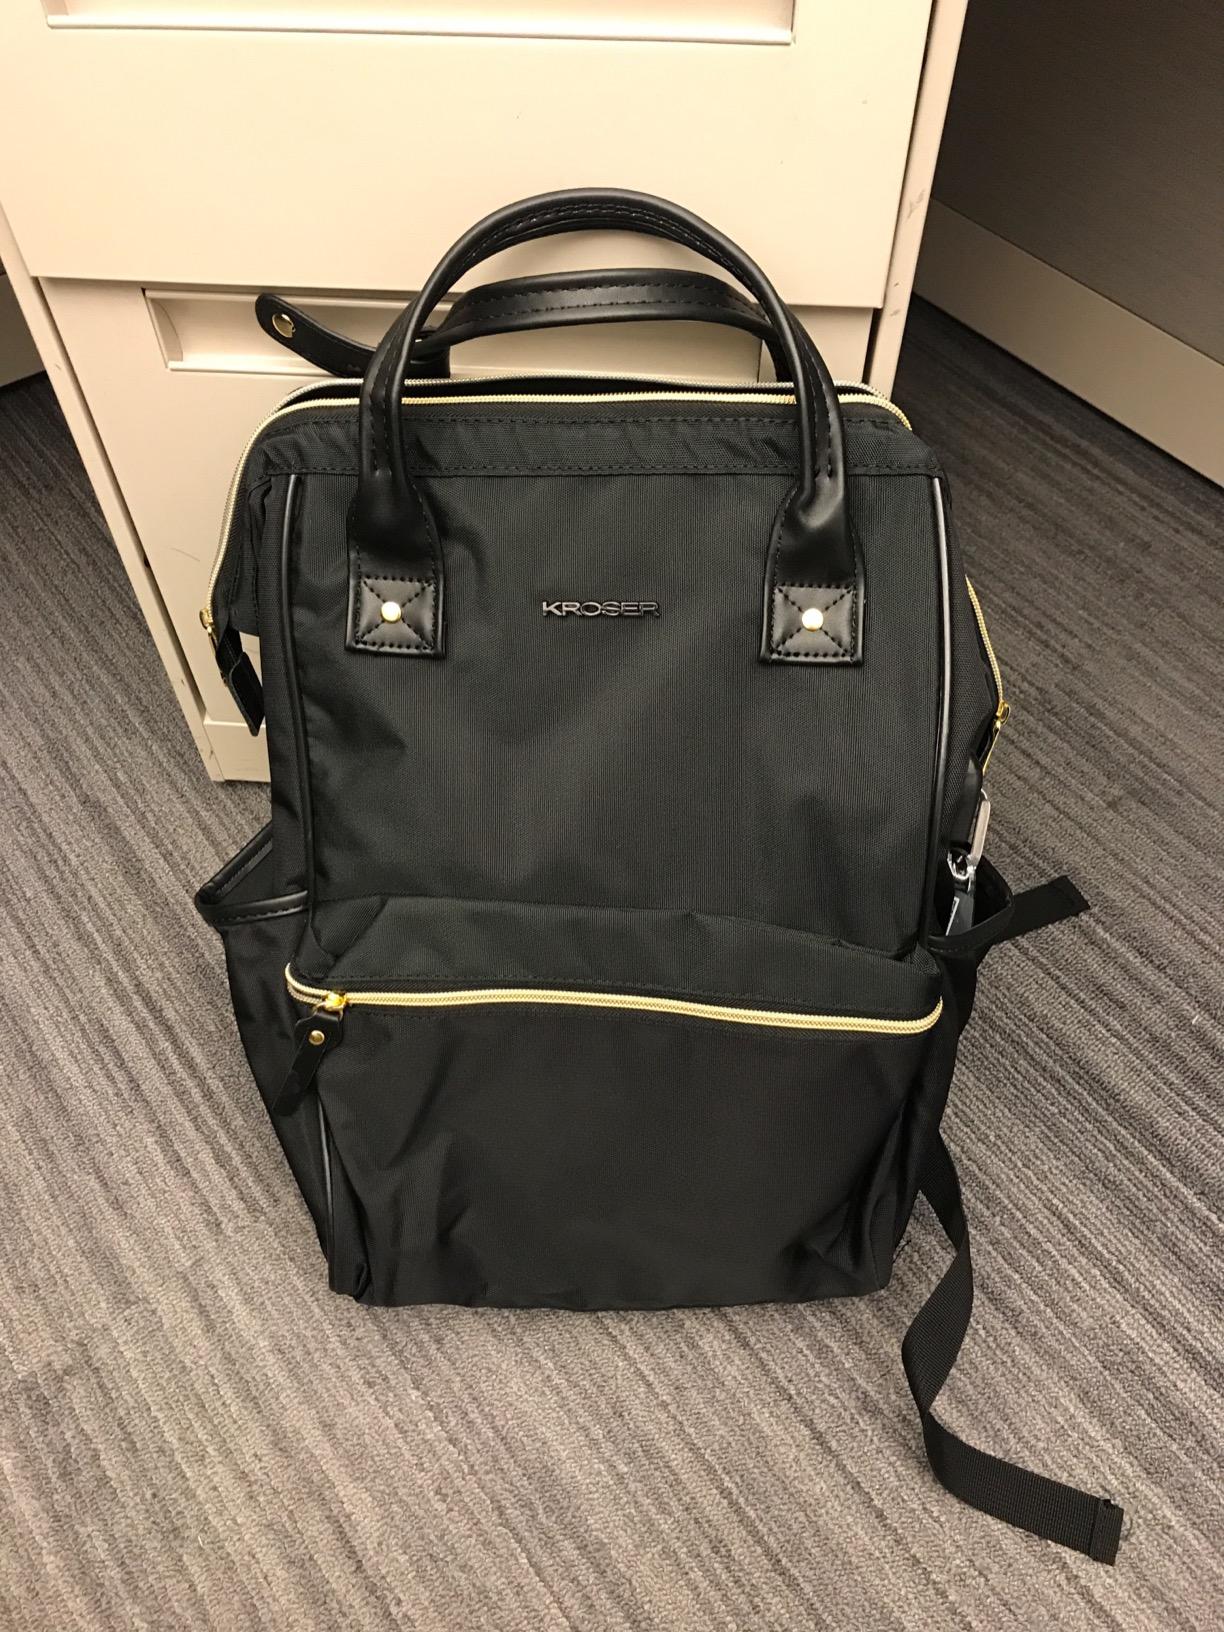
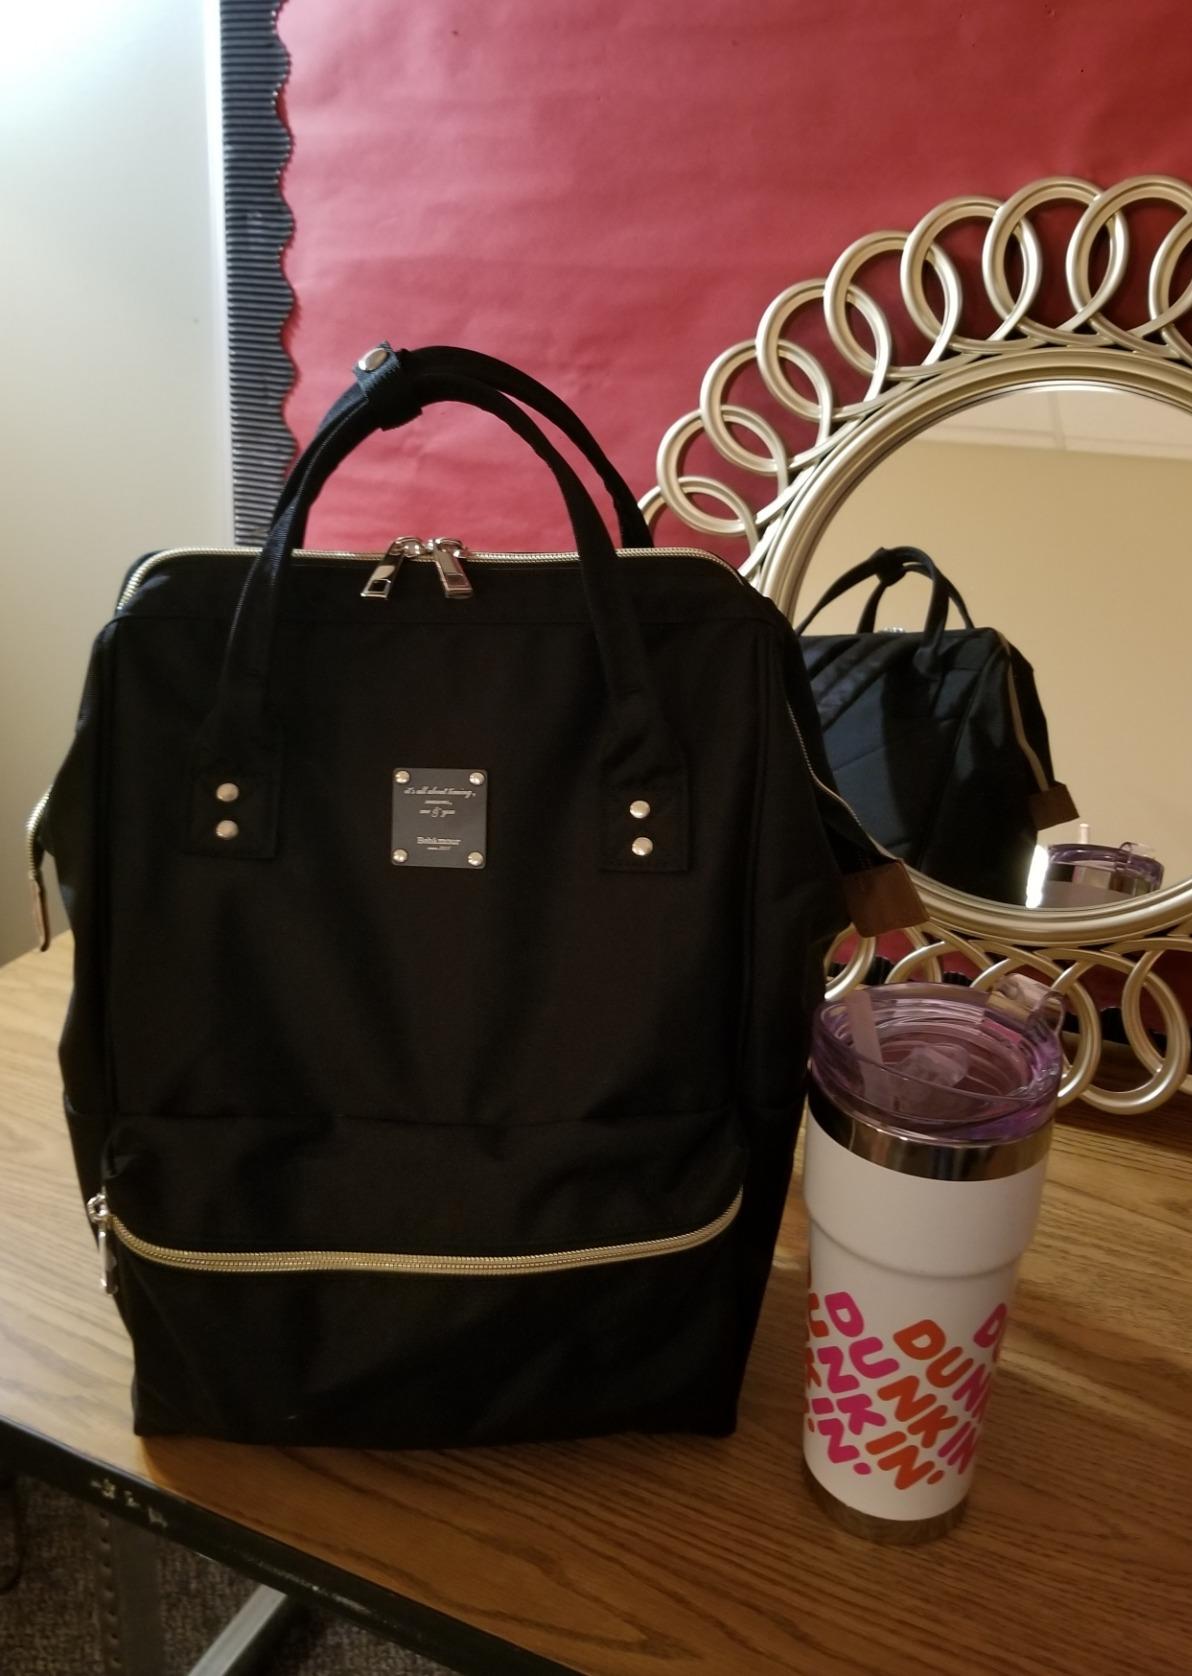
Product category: bag
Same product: no